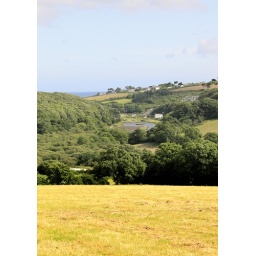
This hill has to be climbed when walking back up from Maenporth to my son's house in Budock